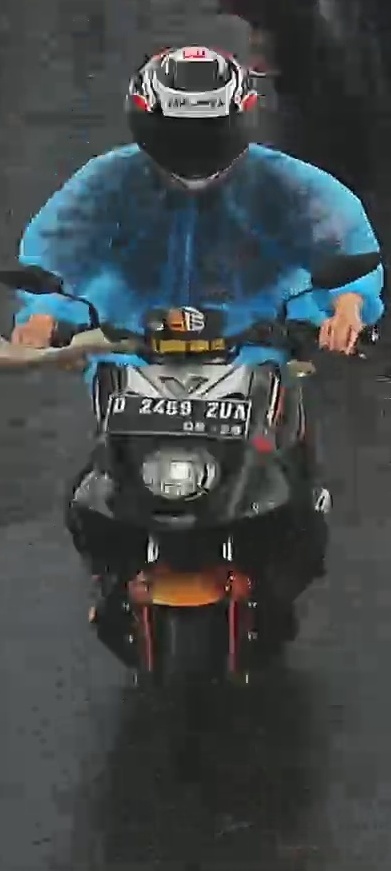
person-with-helmet: 1
person-without-helmet: 0